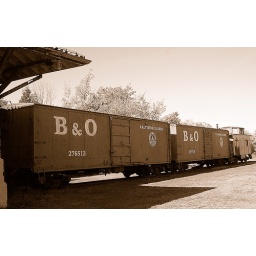
Rail cars at old train depot in Orchard Park, NY.